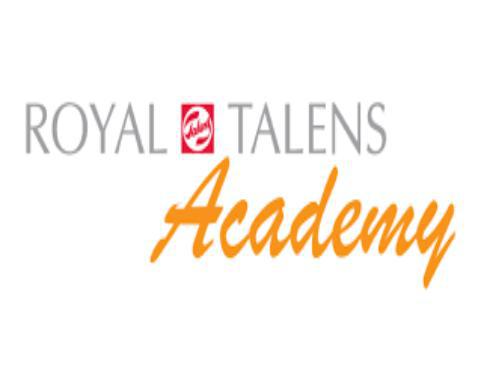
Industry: Necessities